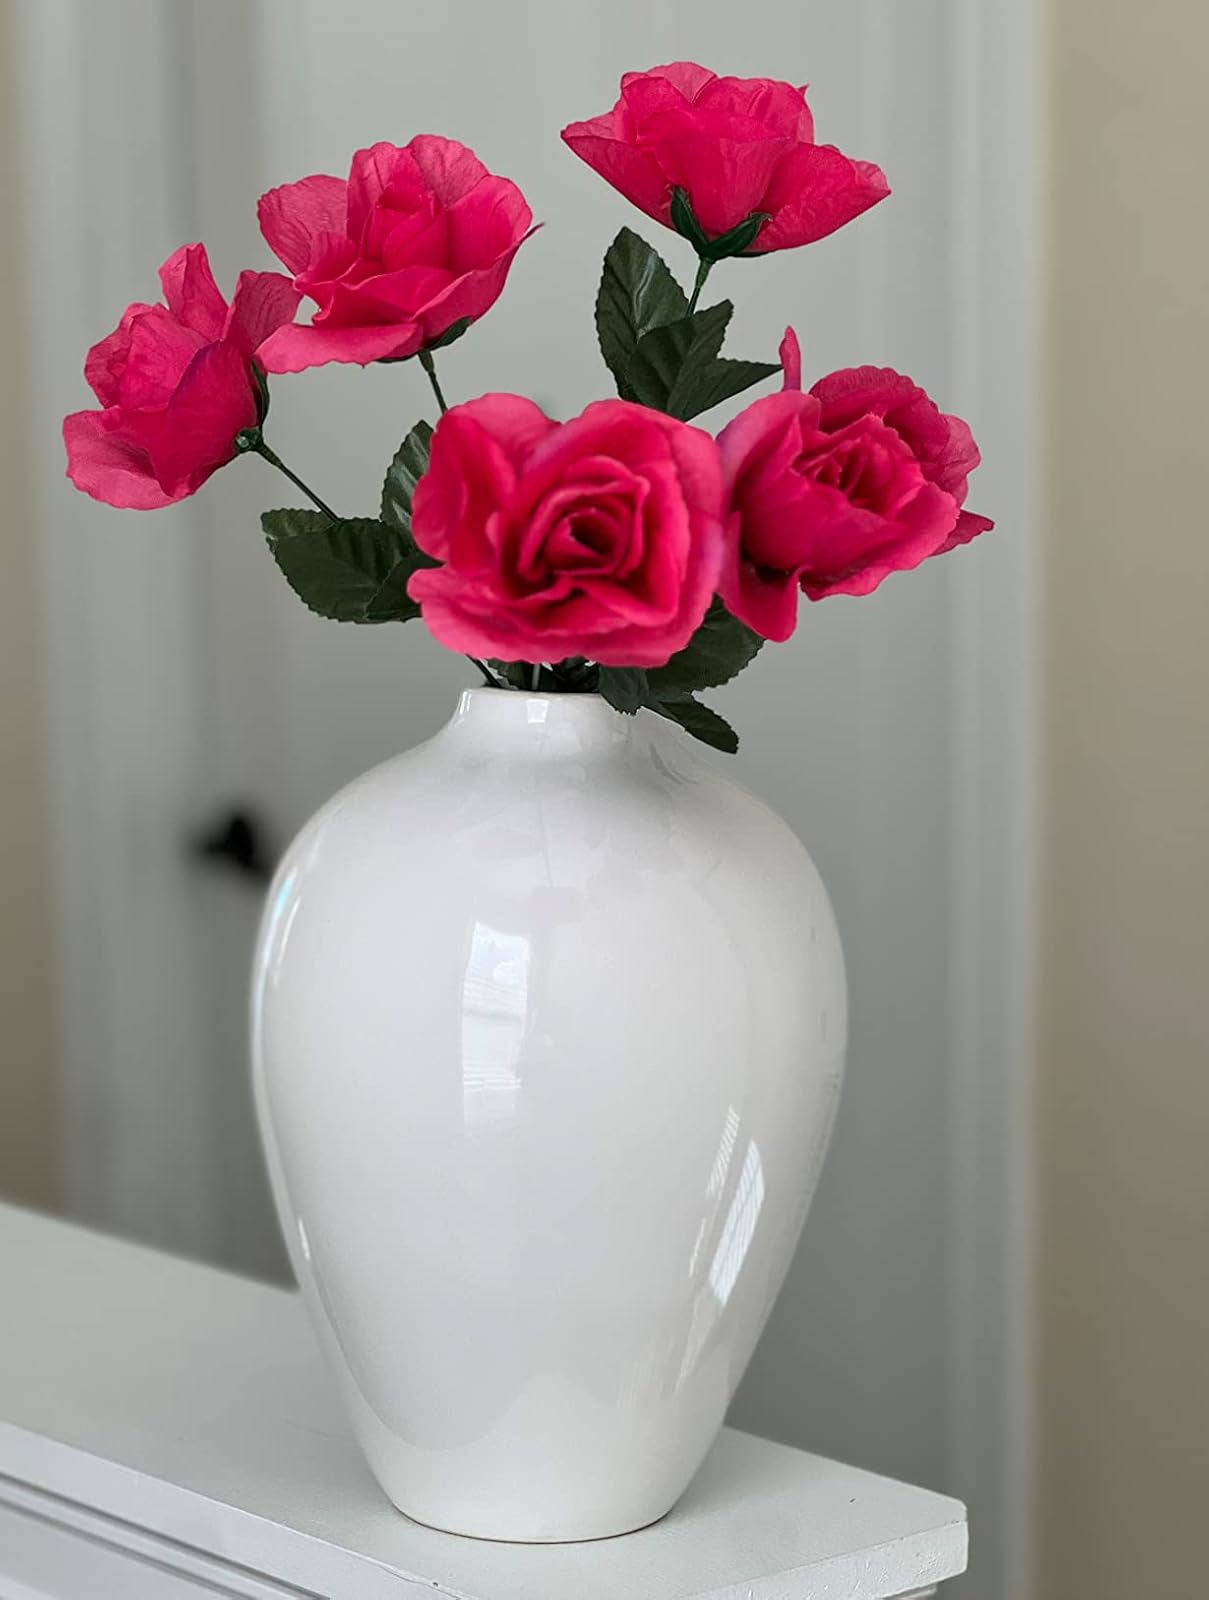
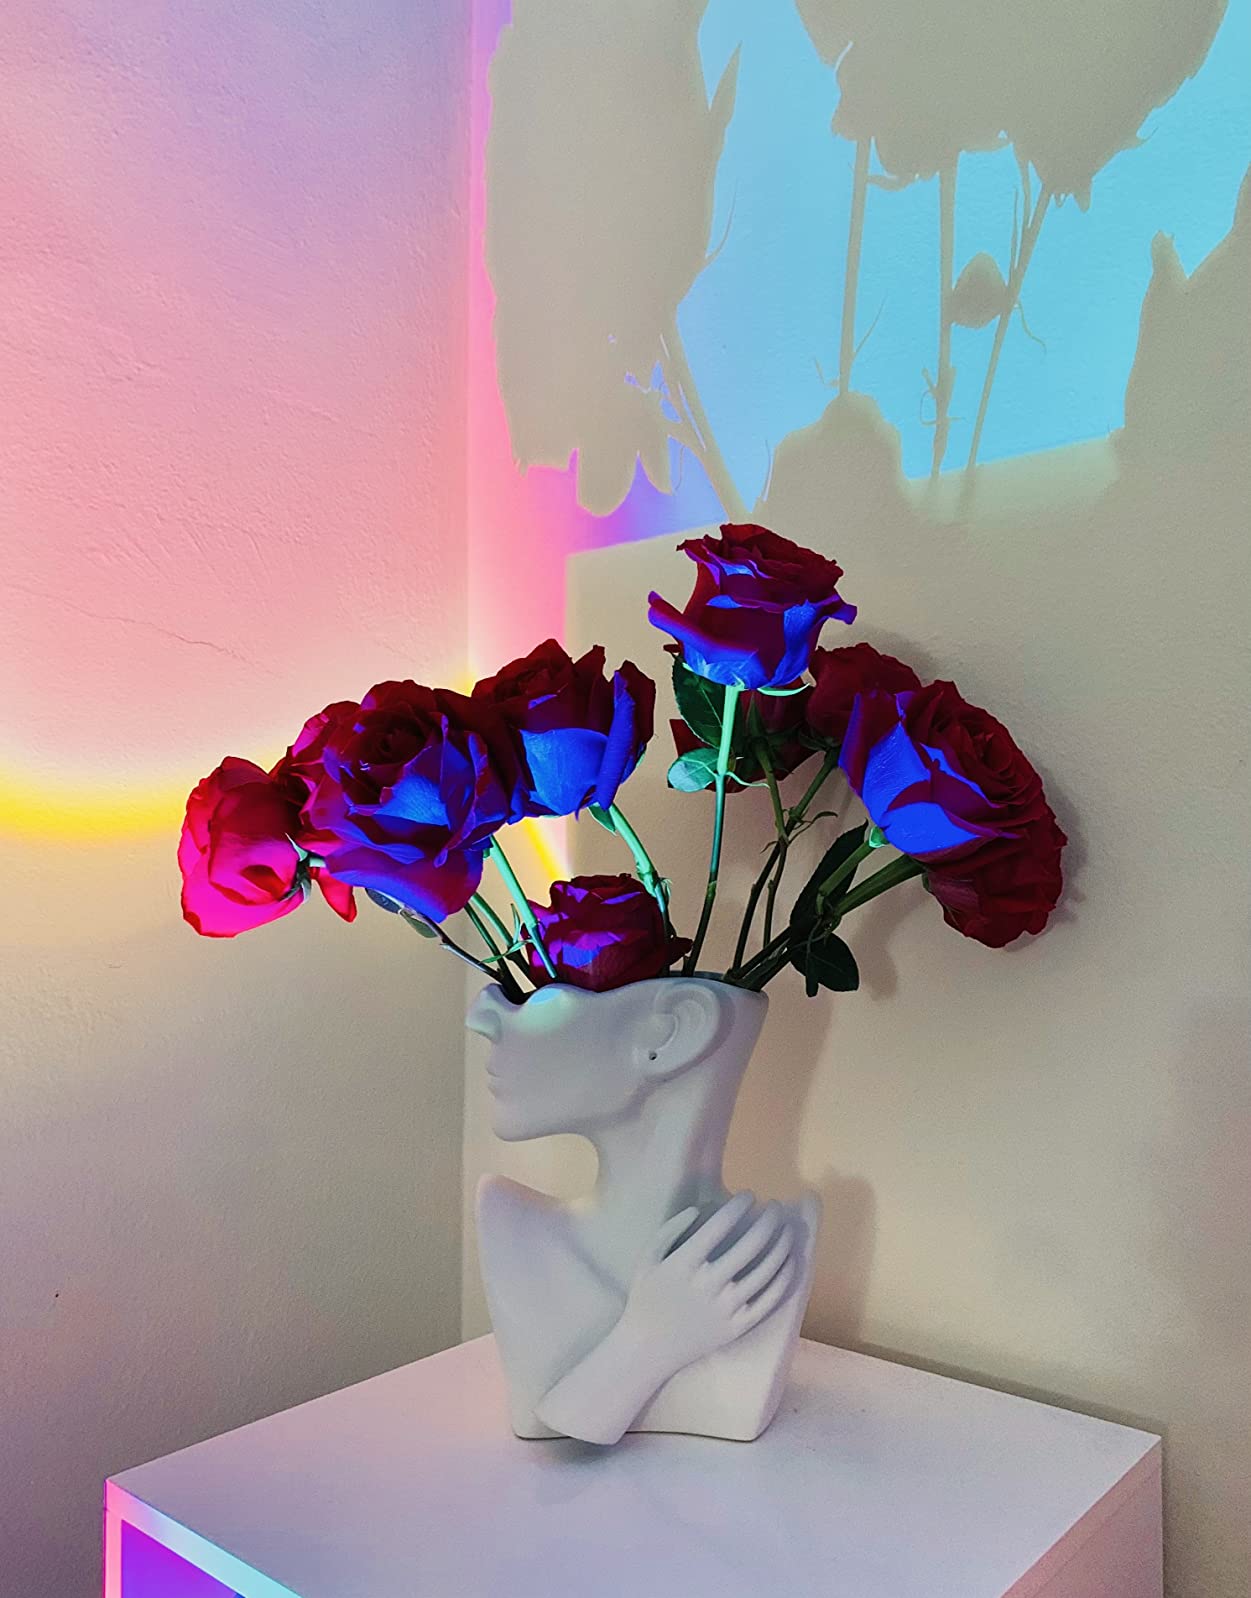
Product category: vase
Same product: no